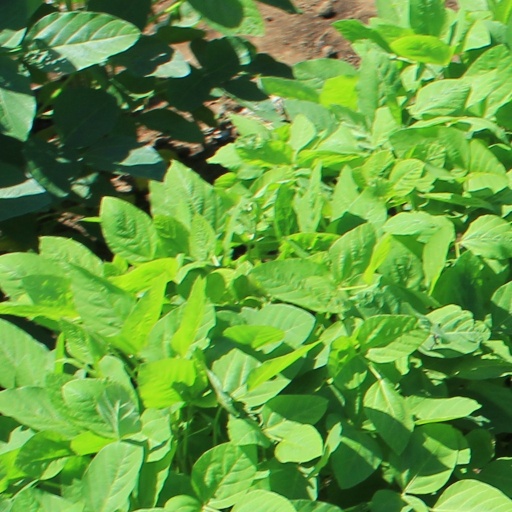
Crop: soybean